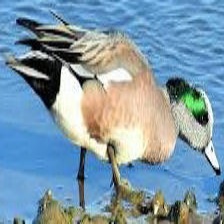
Species: AMERICAN WIGEON
Scientific name: MARECA AMERICANA
ImageNet parent category: drake